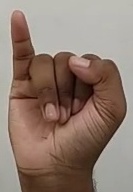
ASL sign: I